A. T. Perry

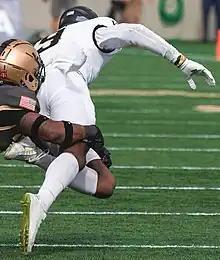
Perry with the Wake Forest Demon Deacons in 2021

Atorian "A. T." Perry (born October 26, 1999) is an American professional football wide receiver for the Denver Broncos of the National Football League (NFL). He played college football for the Wake Forest Demon Deacons.